Ducol

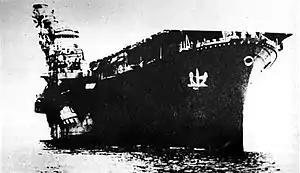
Hiyō at anchor

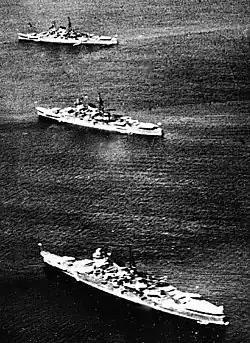
Three of the four Mogami-class cruisers of the Seventh Squadron

The Imperial Japanese Navy (IJN) made considerable use of Ducol made under licence by Japan Steel Works in Muroran, Hokkaidō, Japan: the company was set up with investment from Vickers, Armstrong Whitworth and Mitsui.